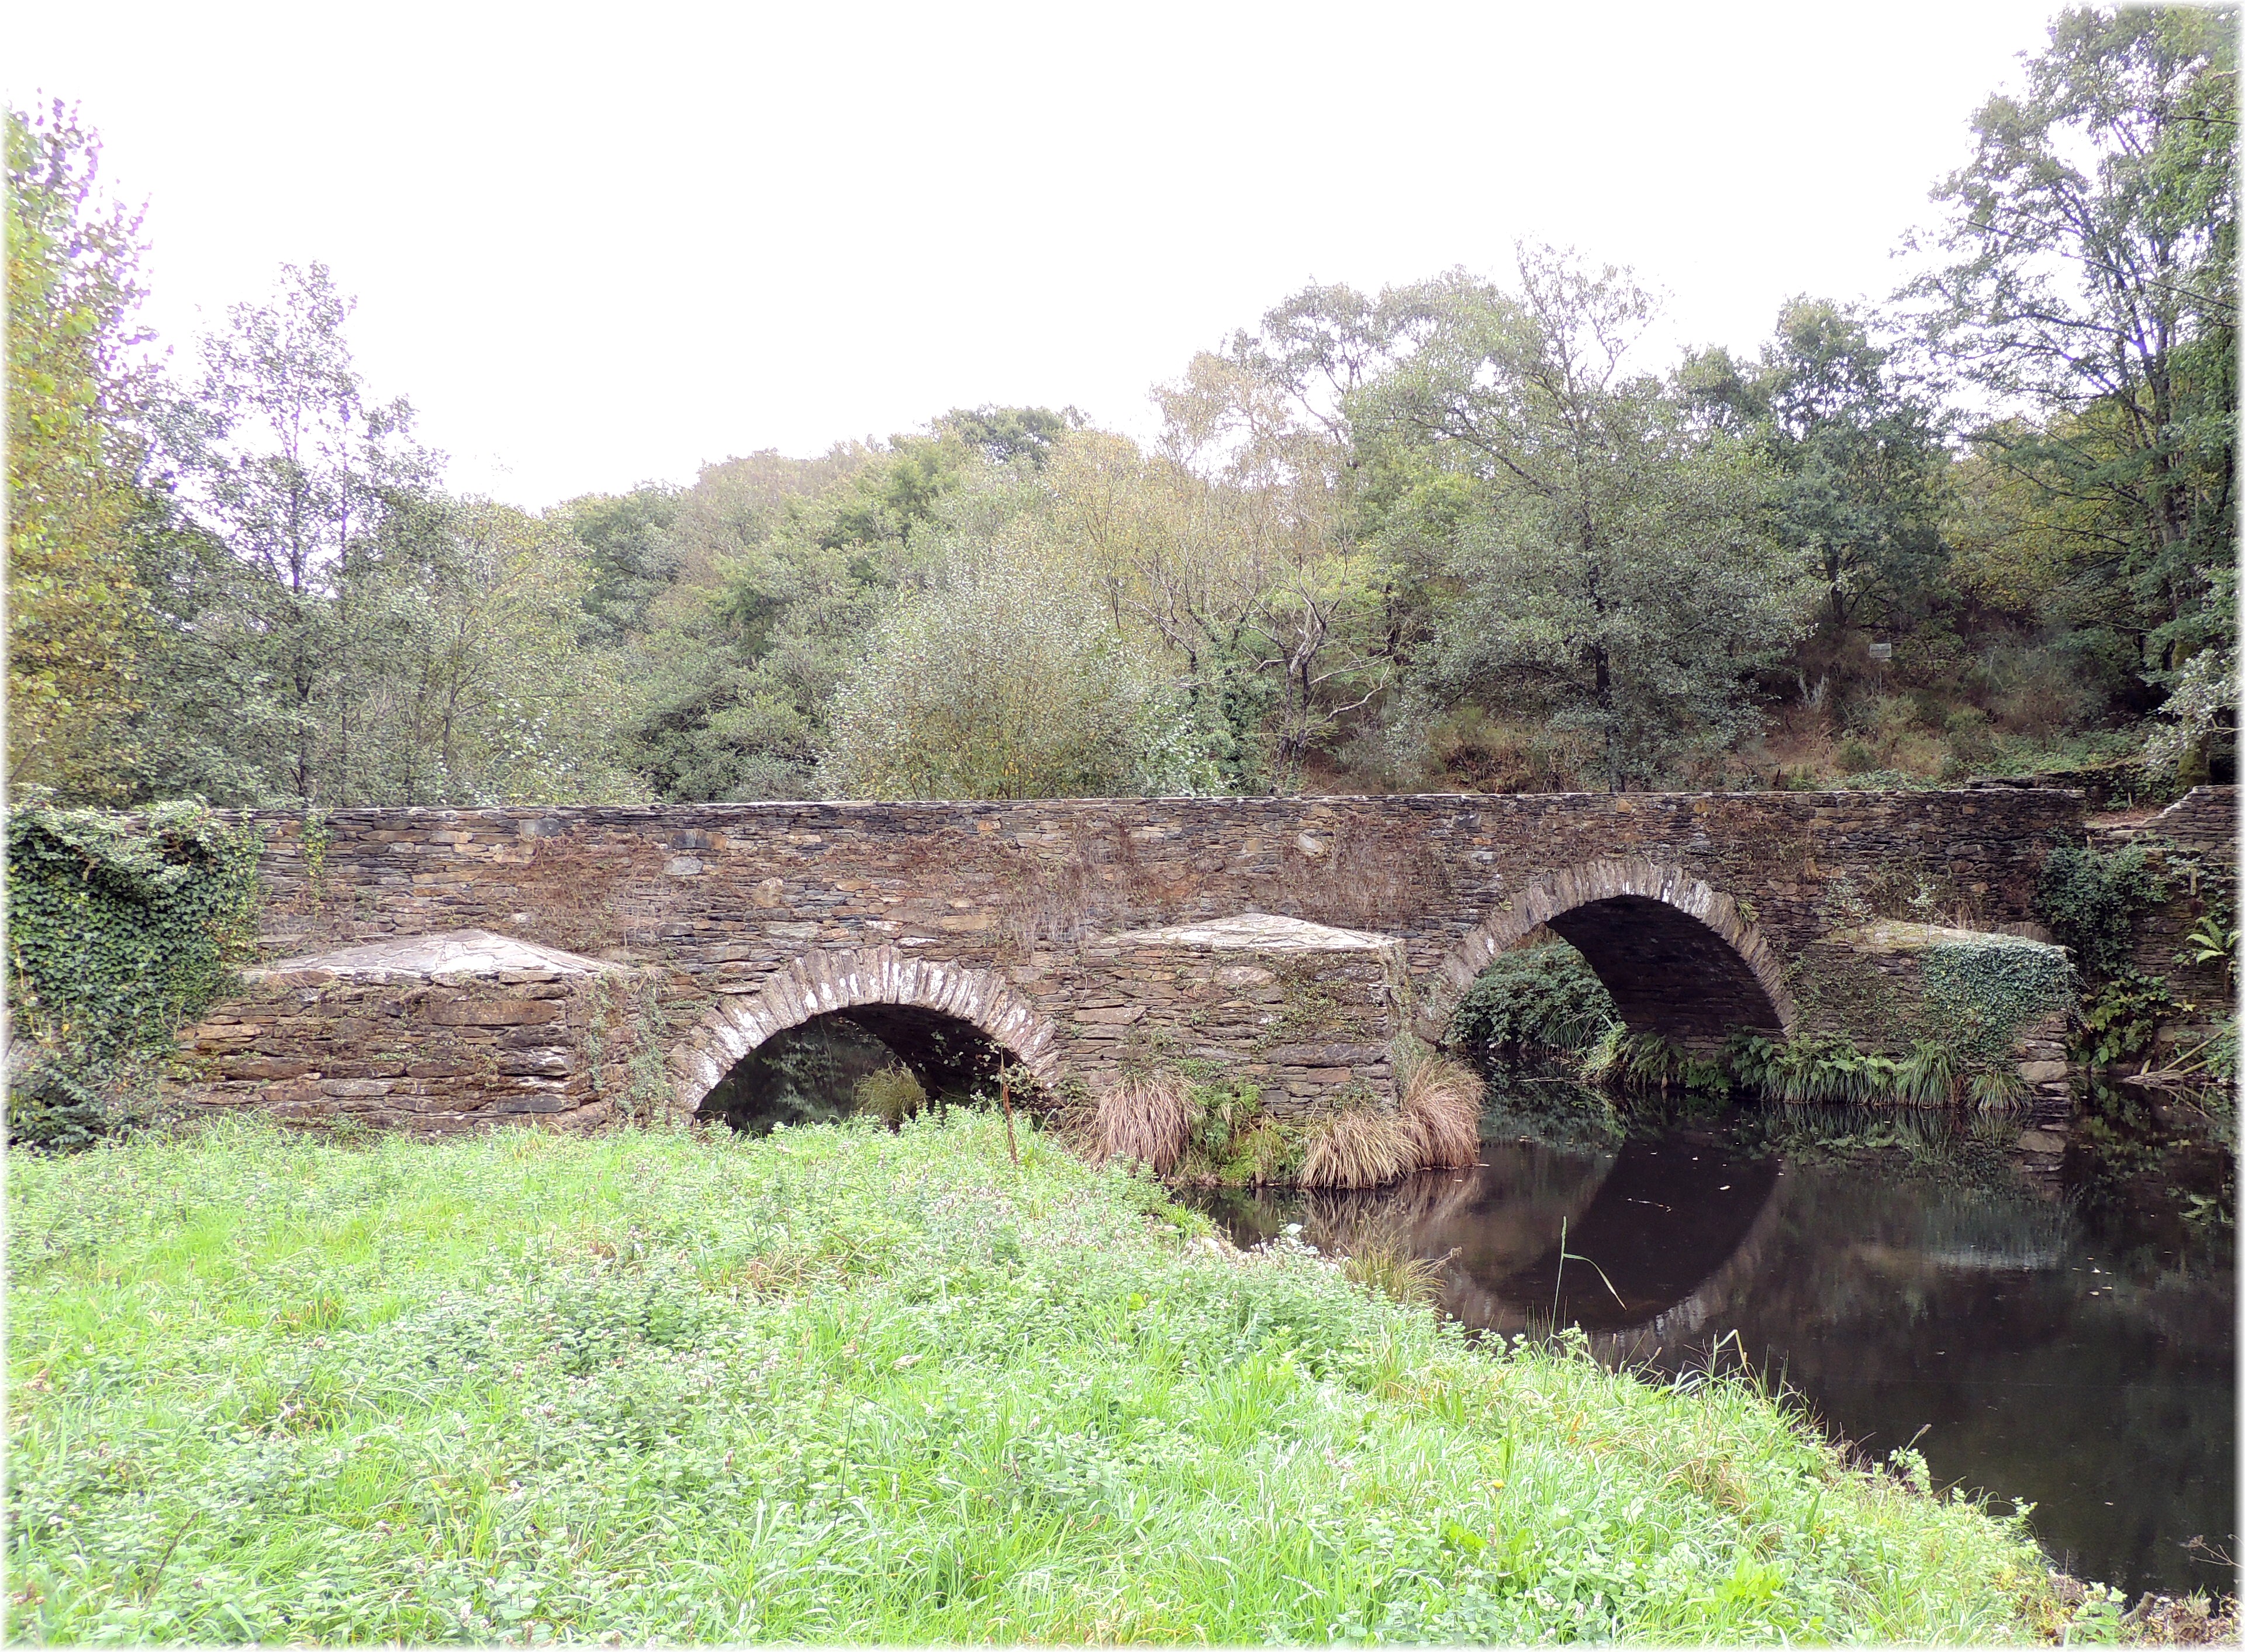
water, bridge, river, stone, pond, europe, waterway, spain, espagne, ruins, europa, agua, rio, puente, romano, espaa, galicia, piedra, espanha, ponte, pedra, galiza, auga, galice, provinciadelugo, rural area, geological phenomenon